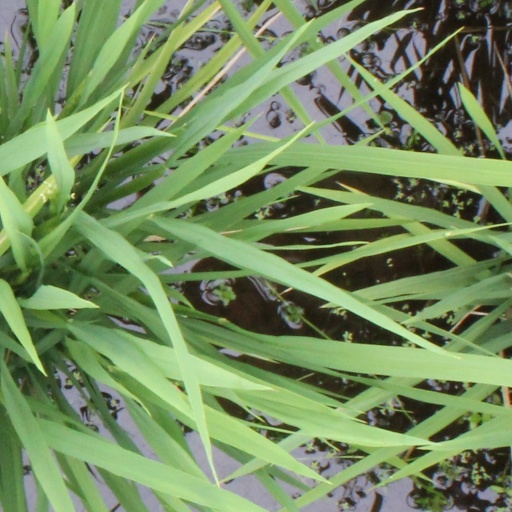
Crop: rice